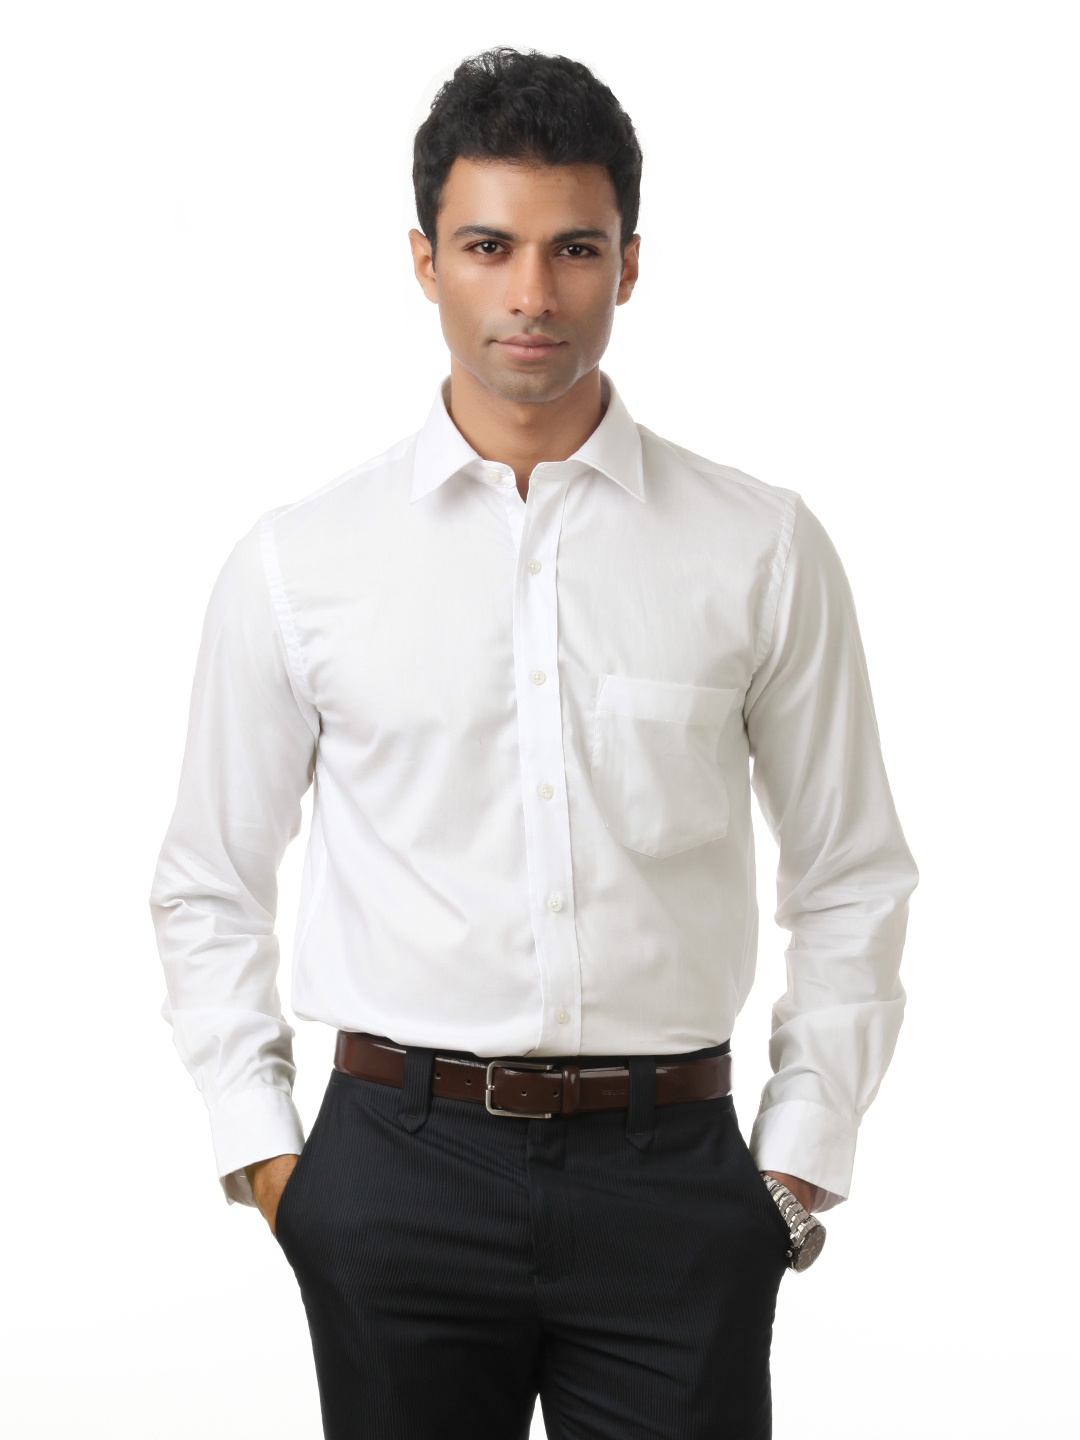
Arrow Men White Shirt
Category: Apparel / Topwear / Shirts
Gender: Men
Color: White
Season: Summer 2012
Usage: Formal